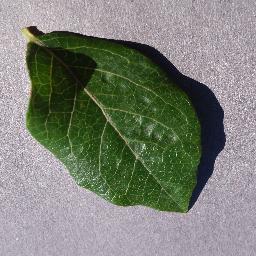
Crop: blueberry
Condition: healthy